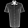
Label: Shirt